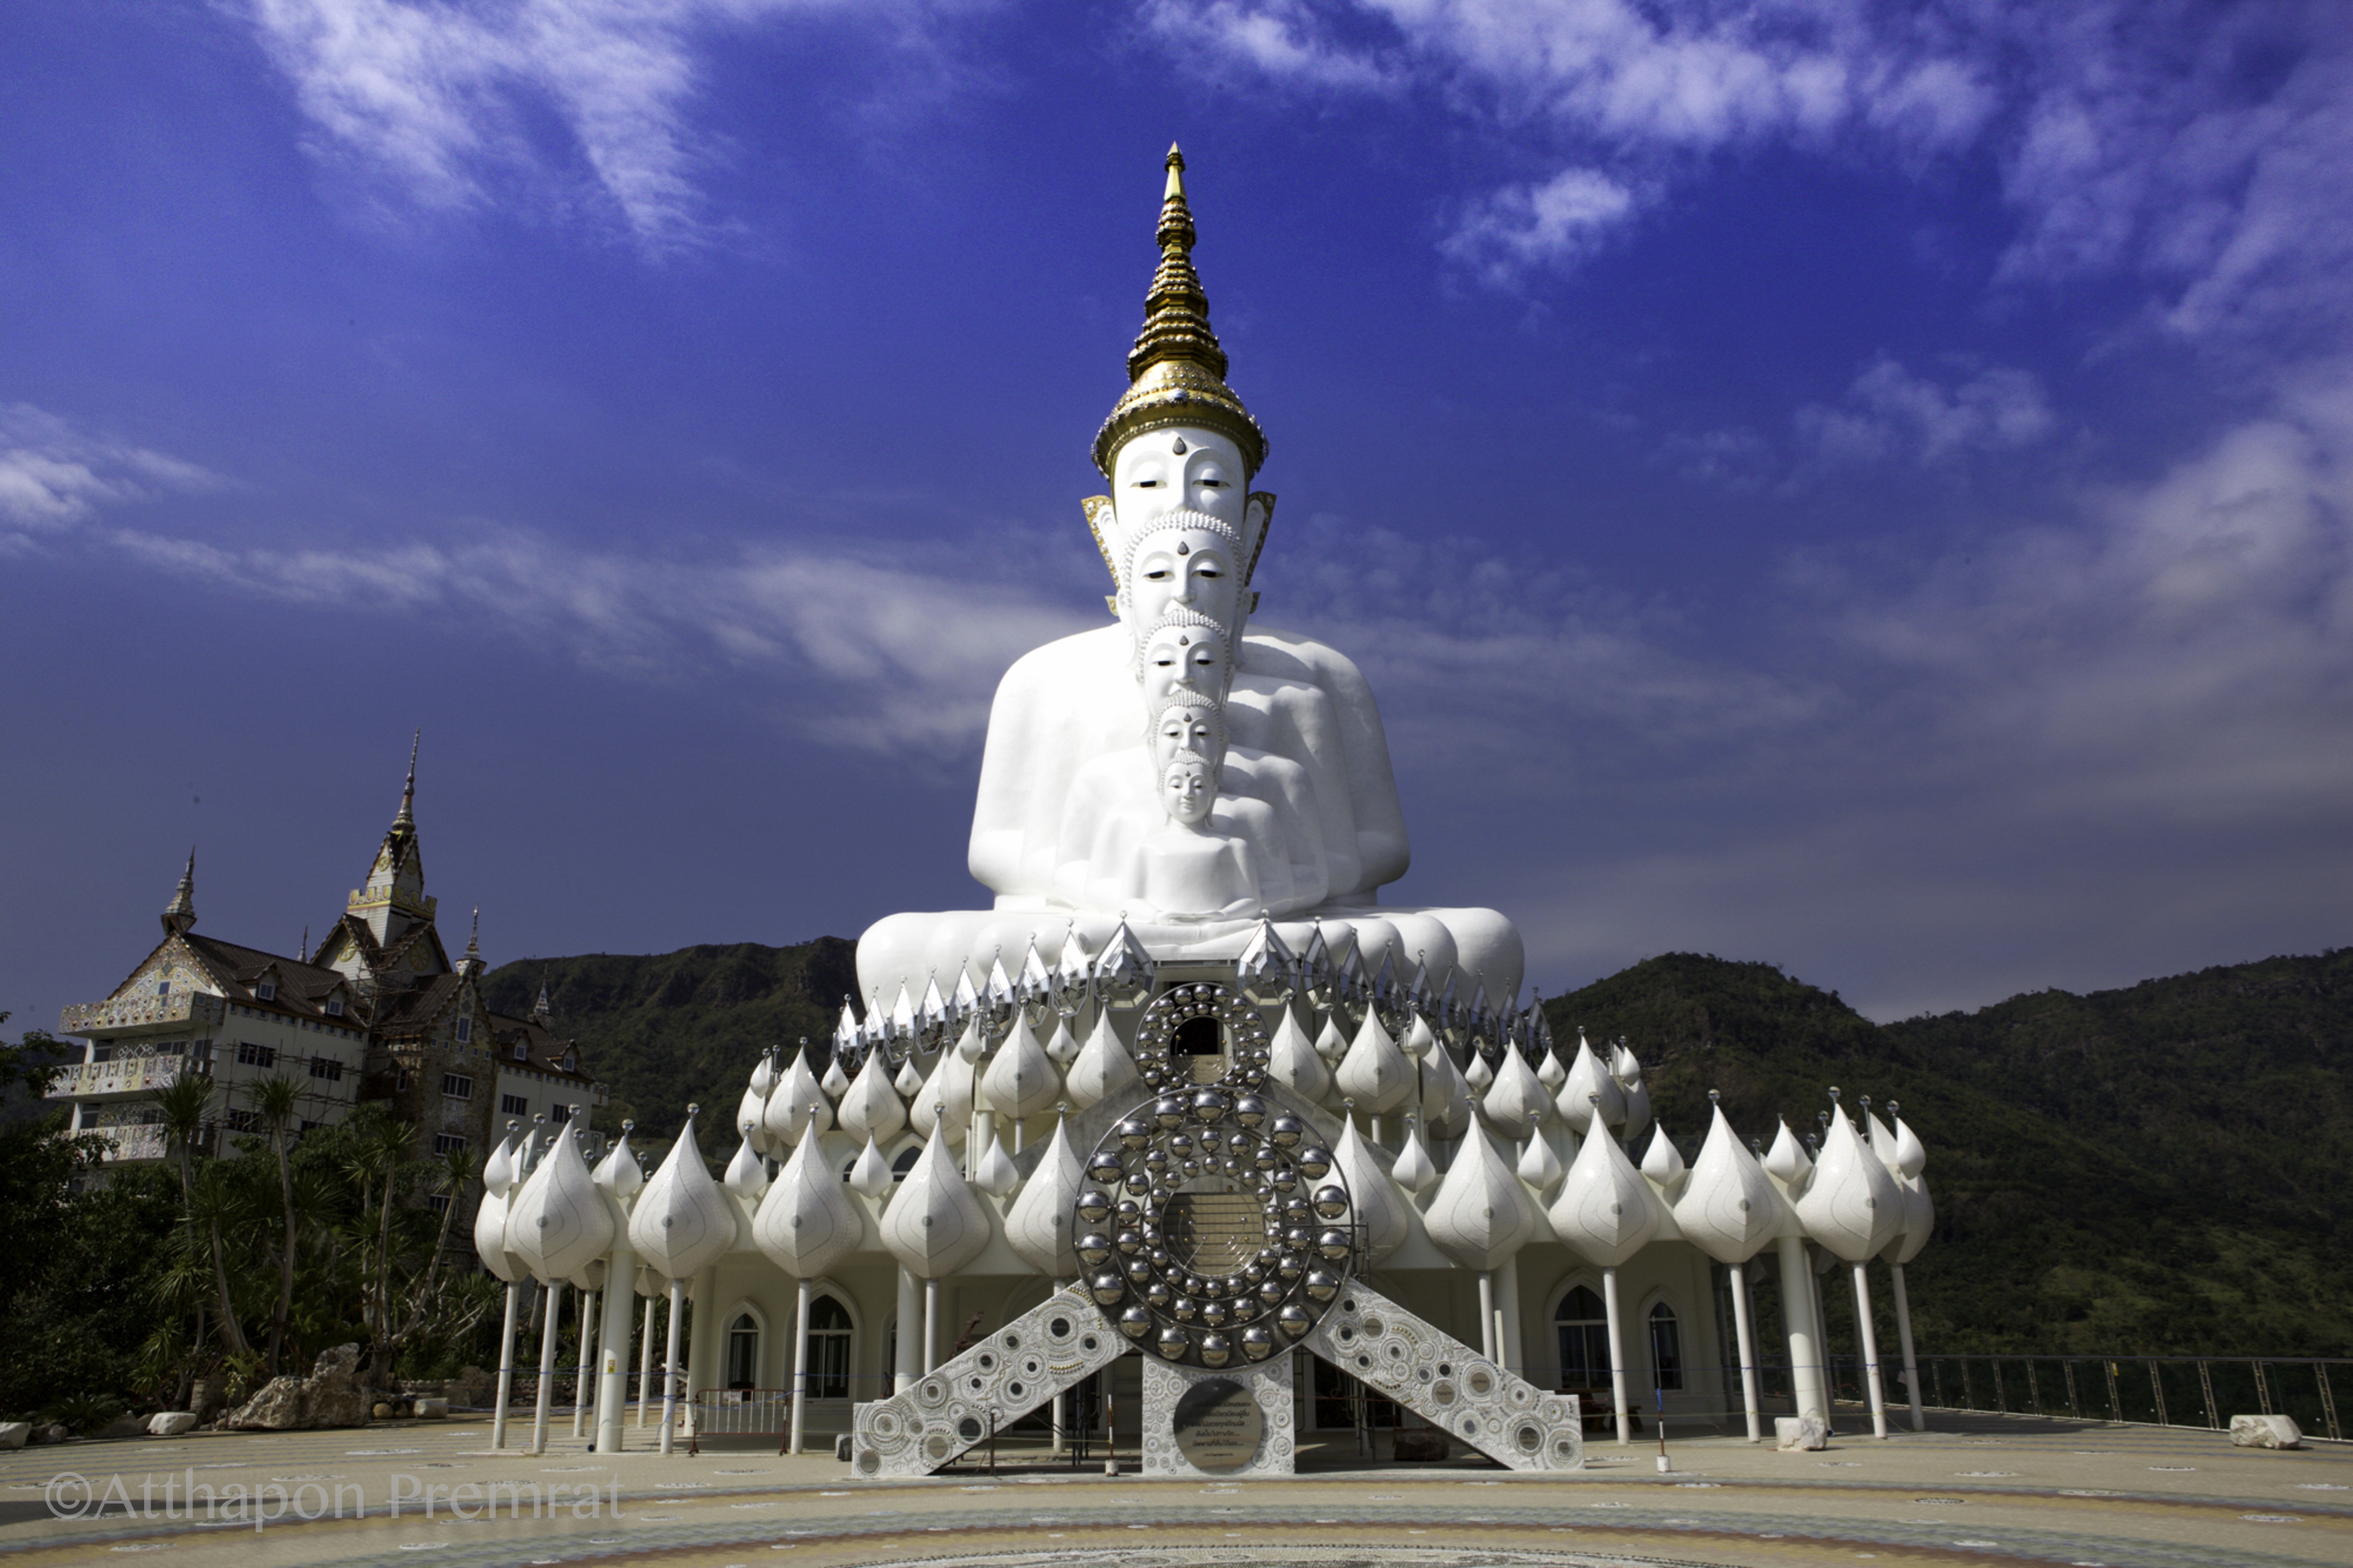
monument, statue, tower, plaza, buddhist, landmark, place of worship, thailand, petchaboon, water feature, khaokhor